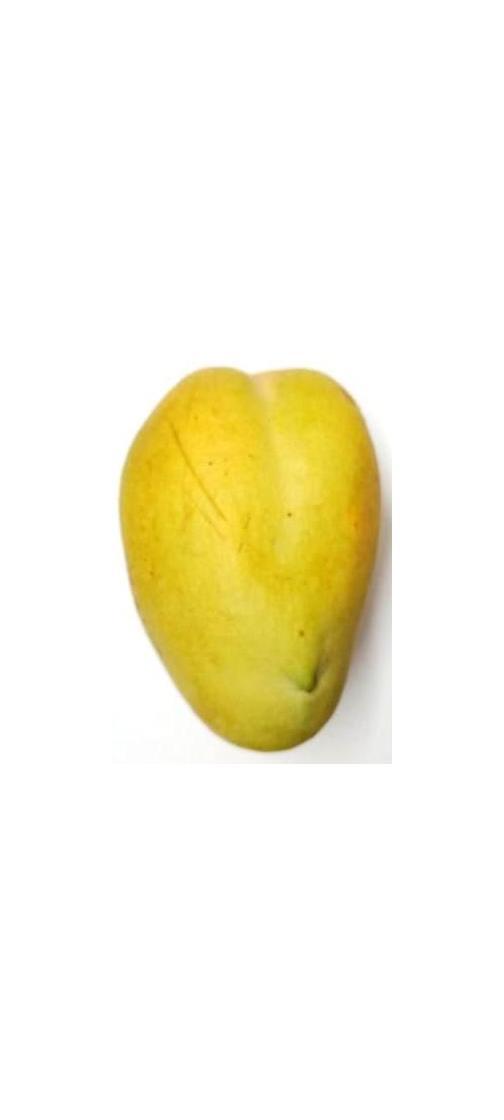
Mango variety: Bari-11